Tomb of Hecatomnus

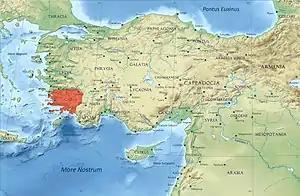
Caria Map Asia Minor

The Tomb of Hecatomnus or Hekatomnos (Greek: Ἑκατόμνος, Carian: 𐊴𐊭𐊪𐊵𐊫 "k̂tmno" "under-son, descendant(?)") is in the Hisarbaşı District of Milas, one of the most important cities of the Caria region, located in the southwest of Anatolia in present-day Turkey. The tomb was added to the World Heritage Tentative List by UNESCO in 2012.